Gray-Wood Buildings

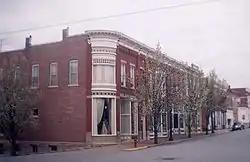
Gray-Wood Buildings, 2008

Gray-Wood Buildings, also known as the Inglish, Kay & Cartwright Office Building and White Residence & Gallery, are four contiguous two-story commercial buildings located at California, Moniteau County, Missouri. They were built in 1869, and consist of a complex of four storefronts, constructed of brick with a stone foundation and a flat roof. Each building features differing design details including decorative cast metal columns and brick columns with vermiculated bases and caps.